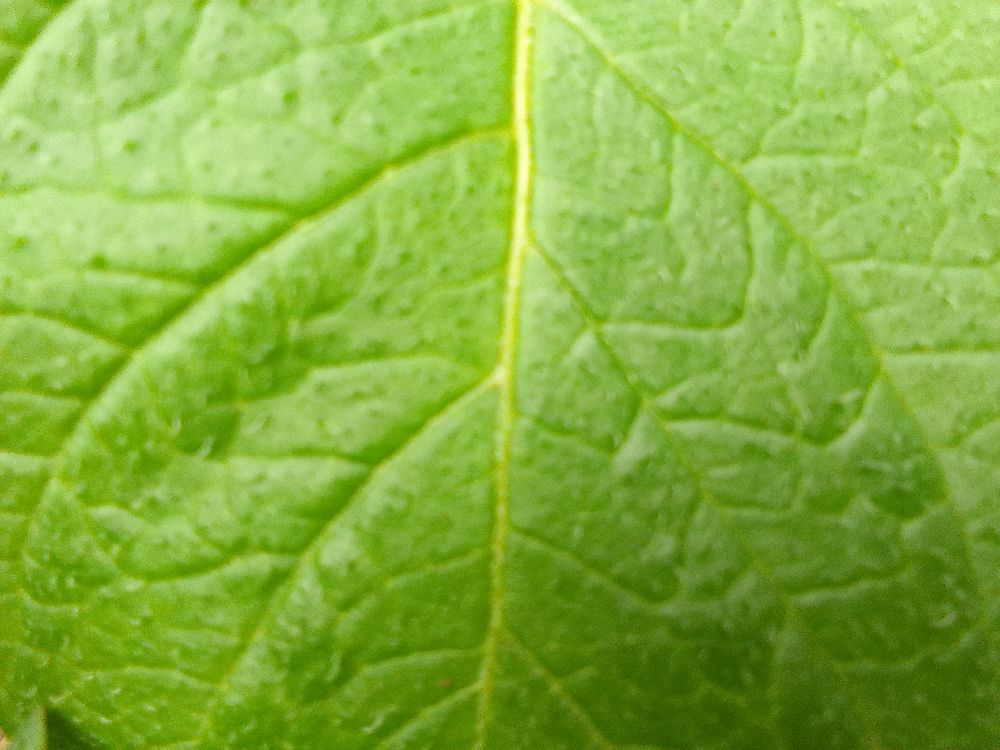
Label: Healthy